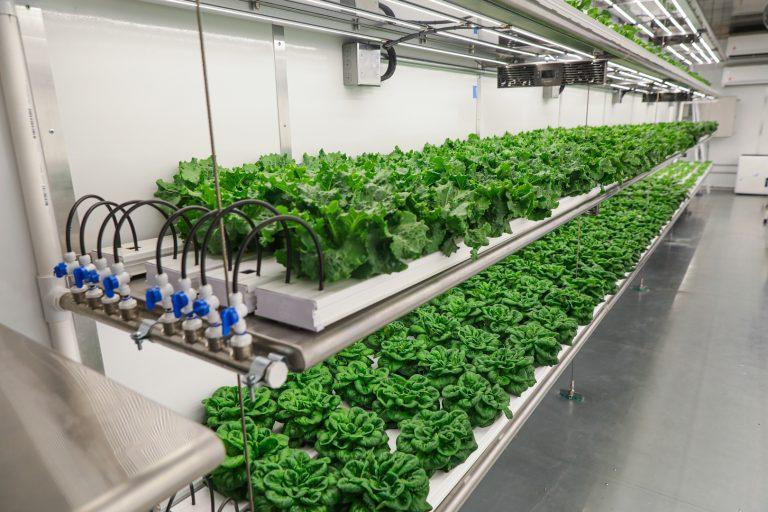
Mashine ya kilimo iliyotengenezwa kwa teknolojia ya kisasa ambayo hutumika wakati wa uchavushaji wa mazao kupitia teknolojia za kisasa, ambapo mashine hiyo hutumika wakati wa kilimo na uzalishaji wa nishati maalumu, ambayo inasaidia mimea kukua kwa haraka.